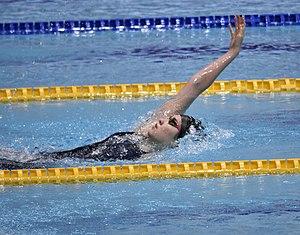
Natsumi Sakai, née le 19 juin 2001, est une nageuse japonaise spécialiste du dos. Elle est médaillée d'or lors des Jeux asiatiques de 2018.